Phil Booth (basketball)

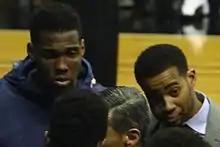
Sidelined players during 2016–17 Villanova Wildcats men's basketball team huddle, including Booth (right)

In his junior year, he was limited to three games and was forced to redshirt due to lingering knee pain.